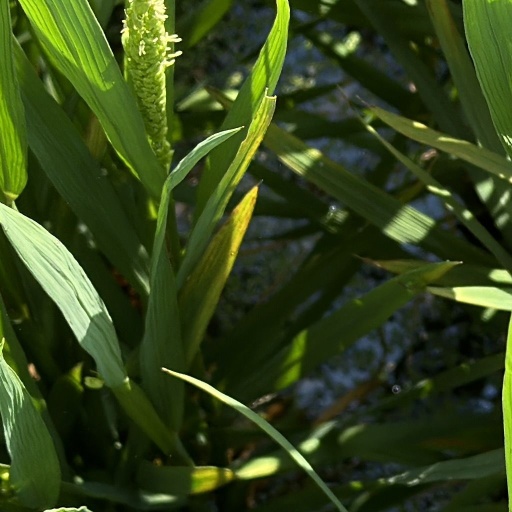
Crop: rice